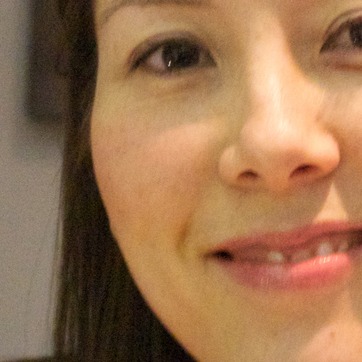
Material: skin